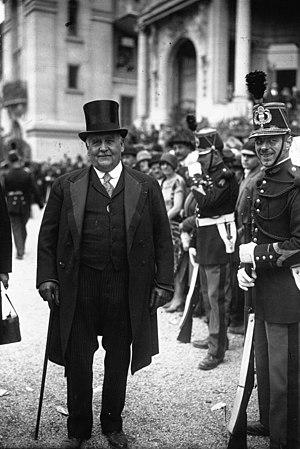
Longchamp